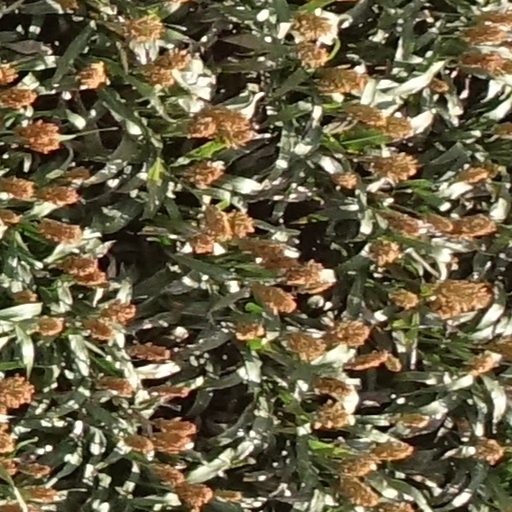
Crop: sorghum